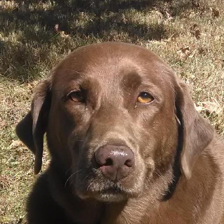
Label: animals